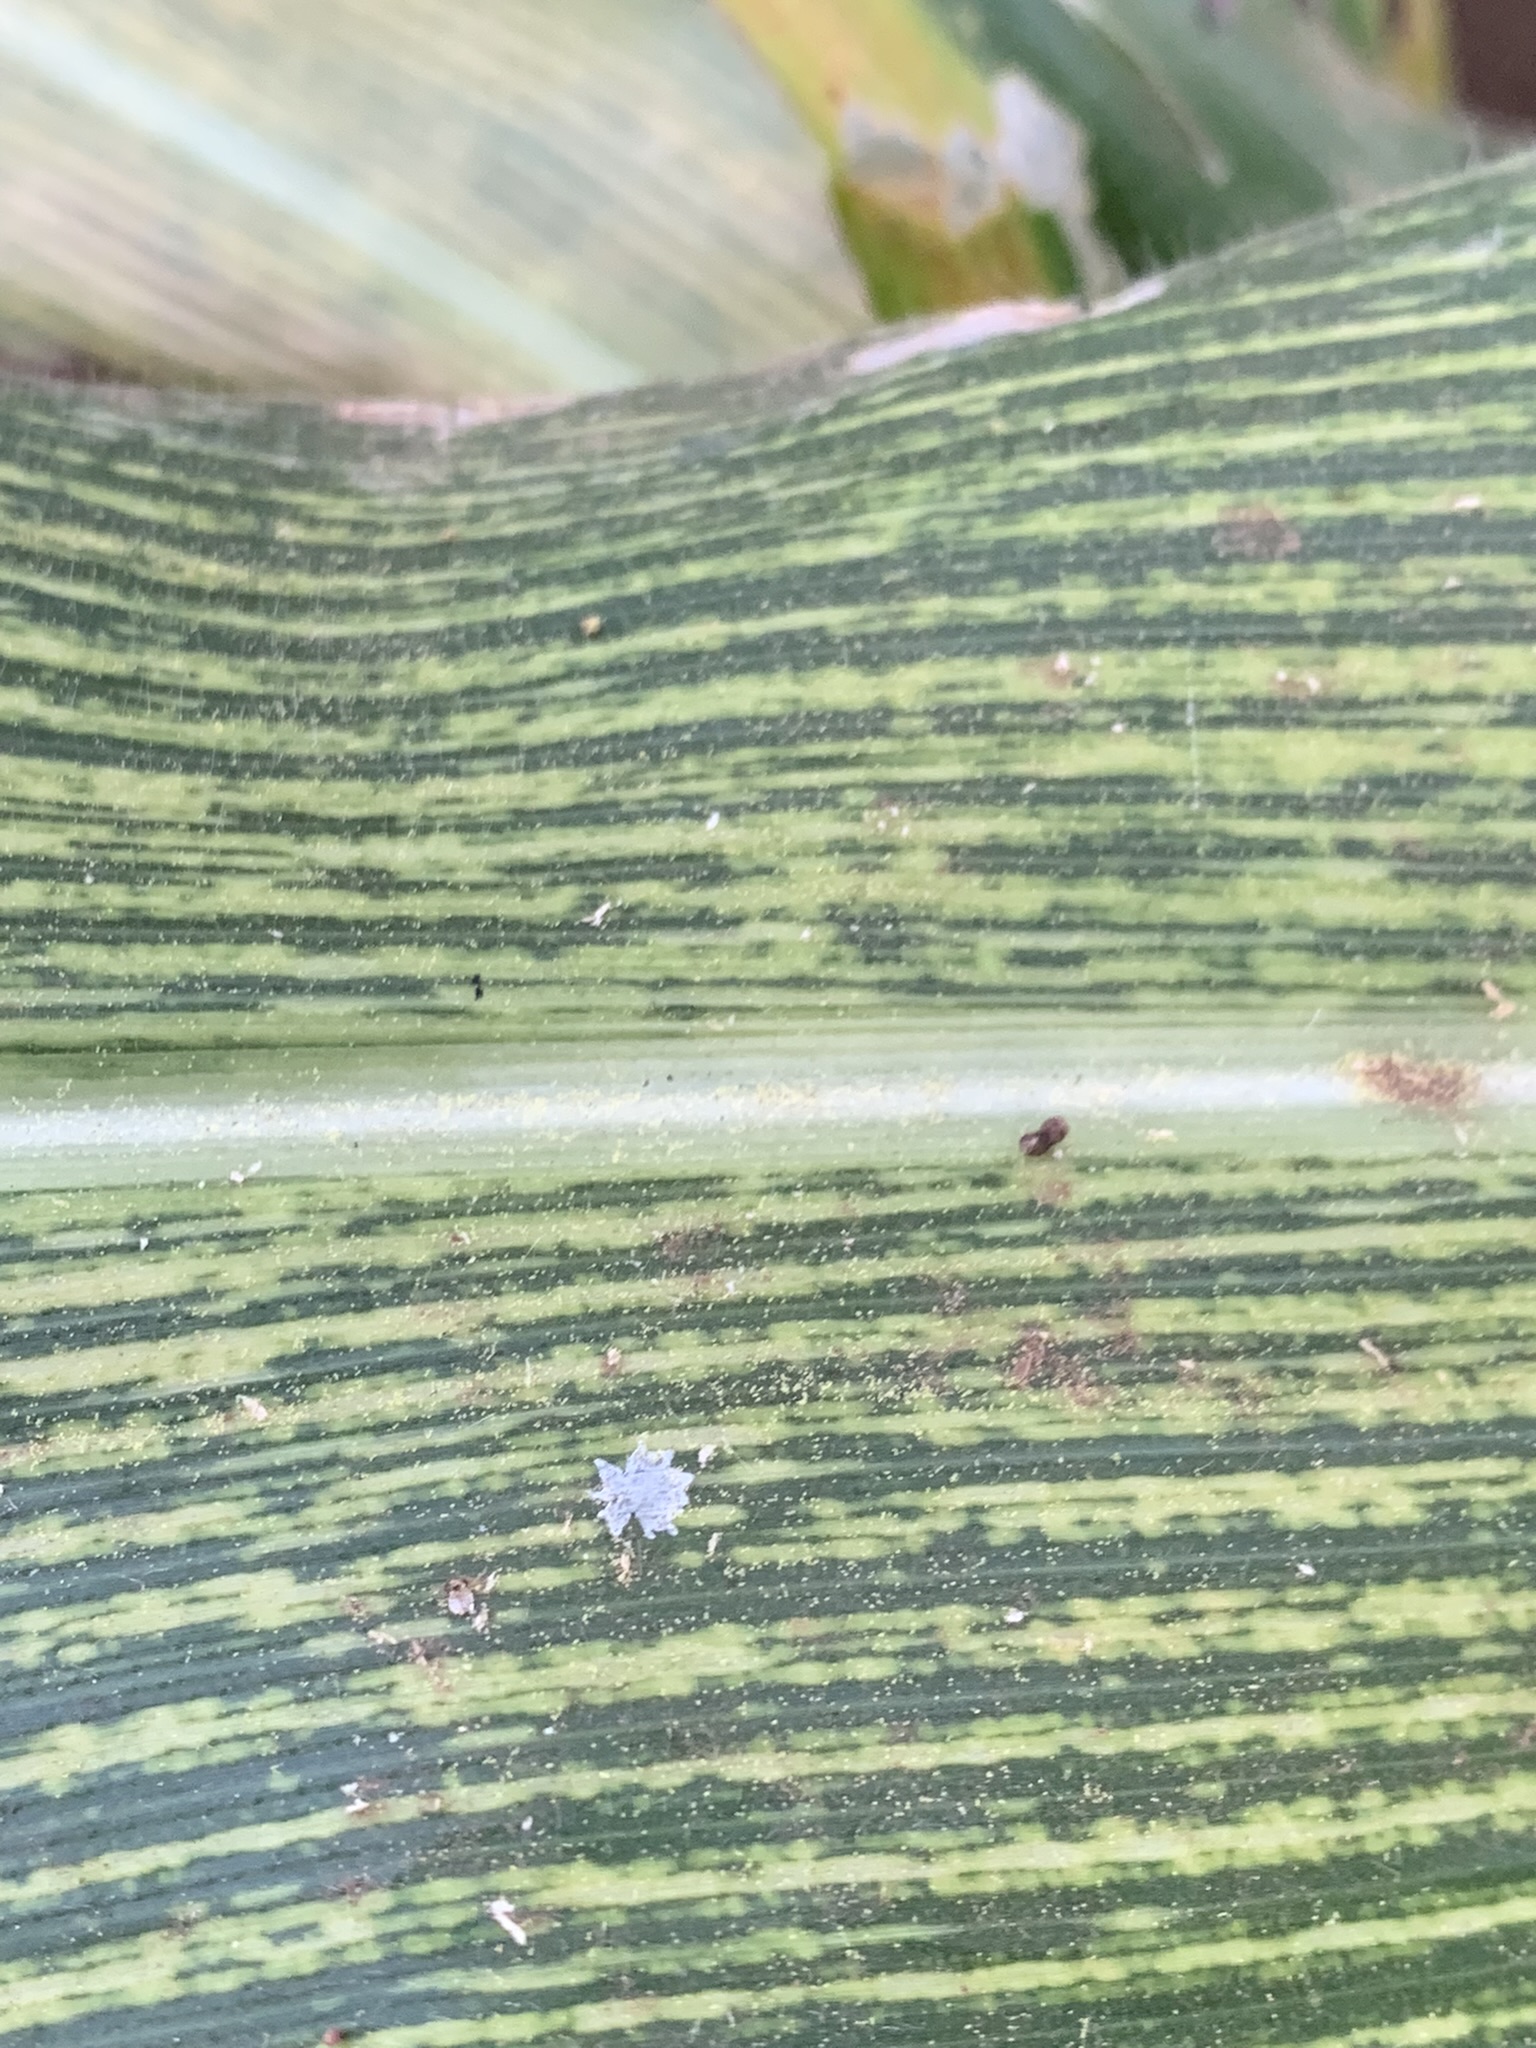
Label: MSV